Centenary of Western Australia

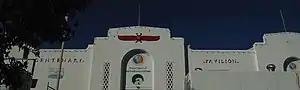
Centenary pavilion at Claremont Showground

In 1927, the premier, Philip Collier, asked Hal Colebatch to write a history of the state, and in 1929 "A Story of a hundred years : Western Australia, 1829–1929" was published.